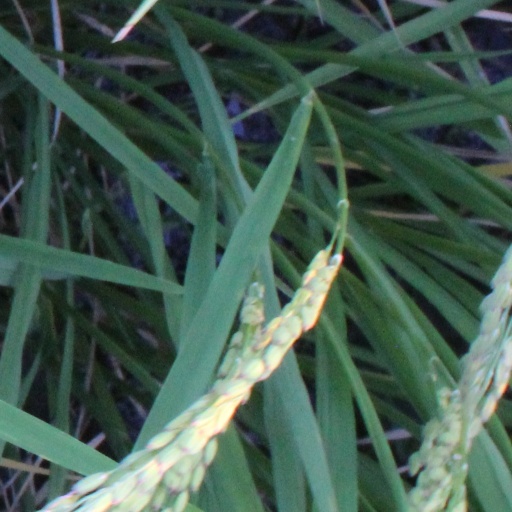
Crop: rice